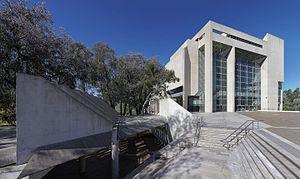
La Haute Cour d'Australie est la plus haute juridiction d'Australie. Elle a un droit de contrôle sur les différentes lois votées tant par le parlement fédéral australien que par les parlements des différents états et territoires. Elle peut interpréter la constitution australienne. Son rôle lui est dévolu par la section 71 de la constitution et elle a été créée par le Judiciary Act 1903.